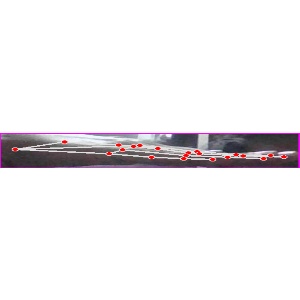
अक्षर: ज